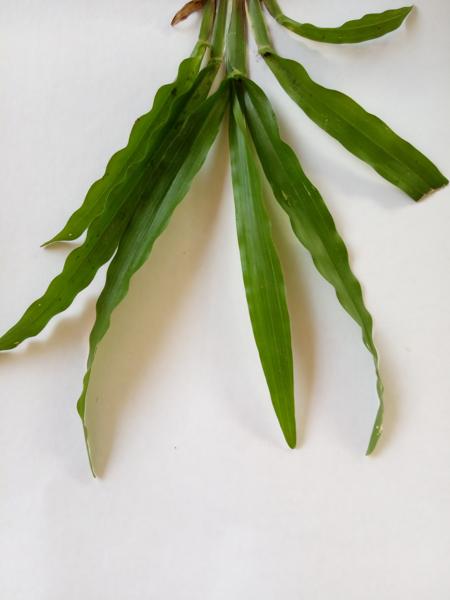
Weed species: Paspalum scrobiculatum